Azayamankawin

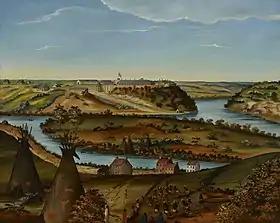

On May 15, 1850, one of Betsey's sons was killed and scalped in an Ojibwe revenge attack. The attack was in retaliation for the Apple River massacre perpetrated by warriors from the Little Crow and Wakute bands the month before. Chief Hole-in-the-Day the Younger, who had been hiding in the Fountain Cave with several others, crossed the river and attacked a group of Dakota who had been walking in the woods below Mendota.